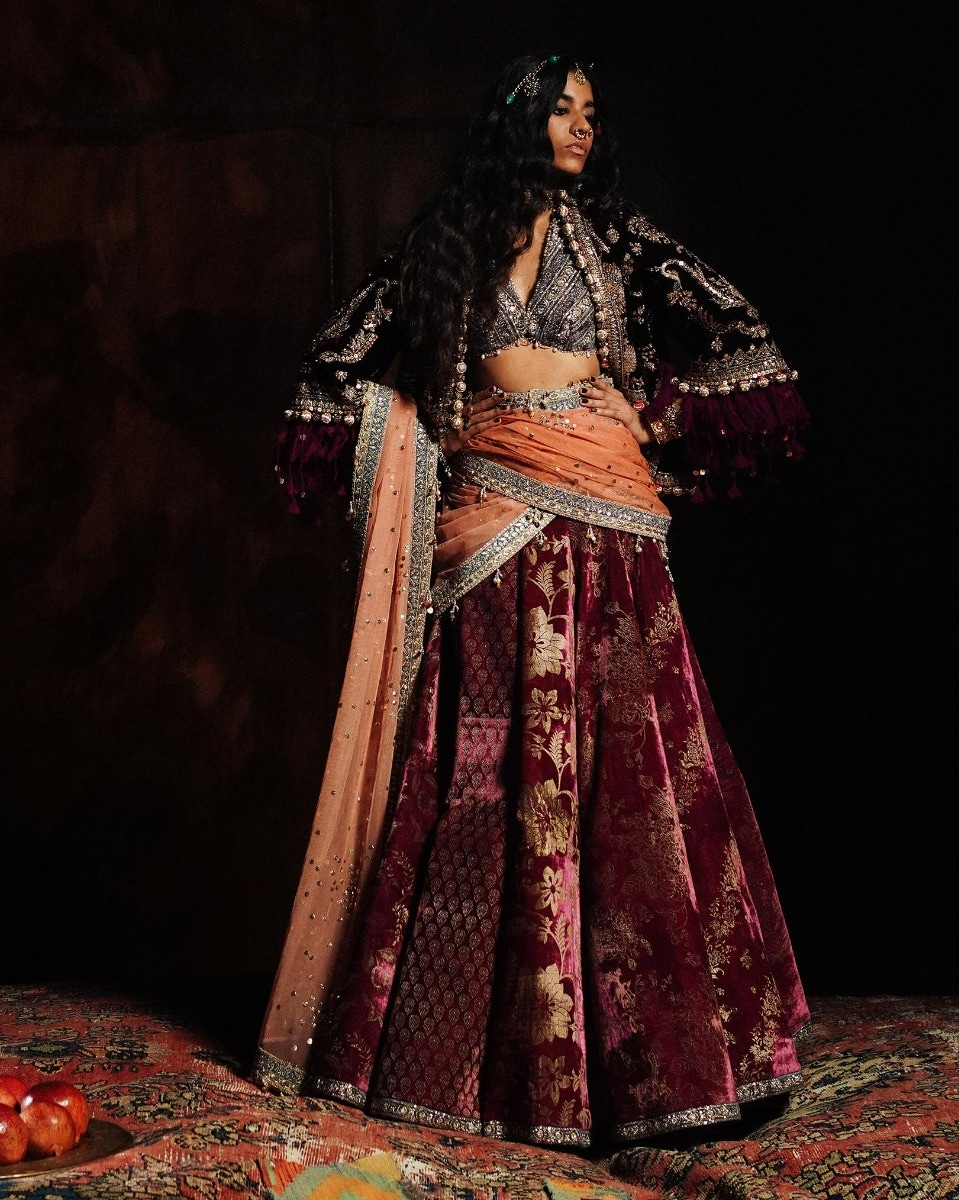
burgundy maroon velvet lehenga with